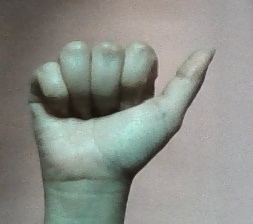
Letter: dhad